Blackstrap Provincial Park

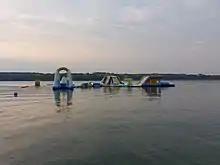
Sask Aquatic Adventures

At the main beach, Sask Aquatic Adventures has a water adventure park set-up just off shore. It is one of several such water adventure parks in Saskatchewan.